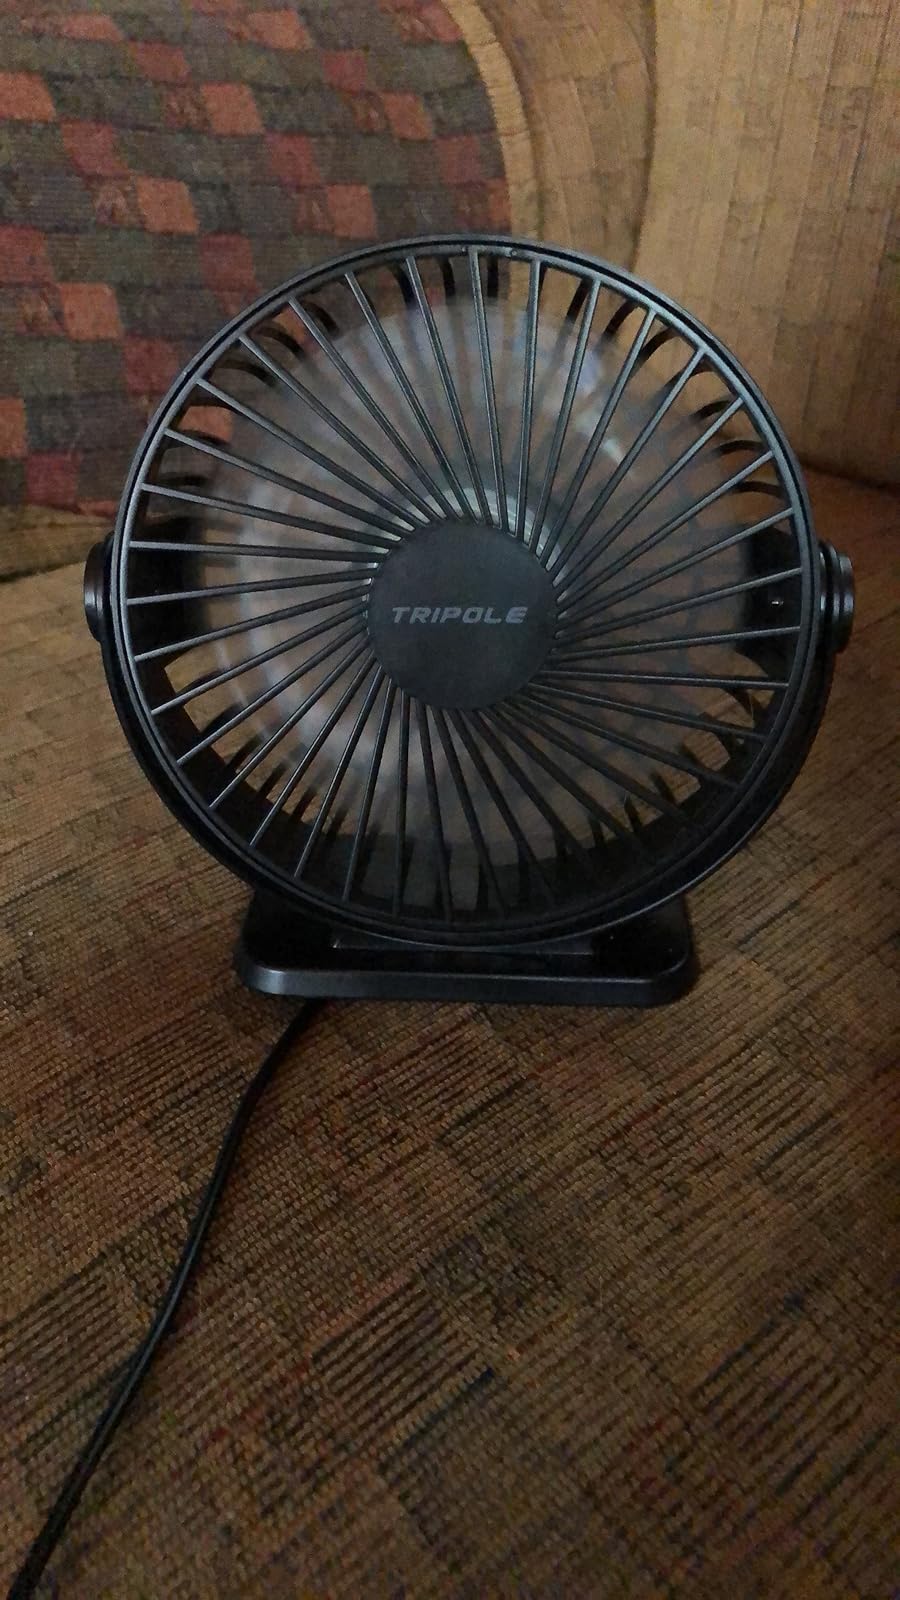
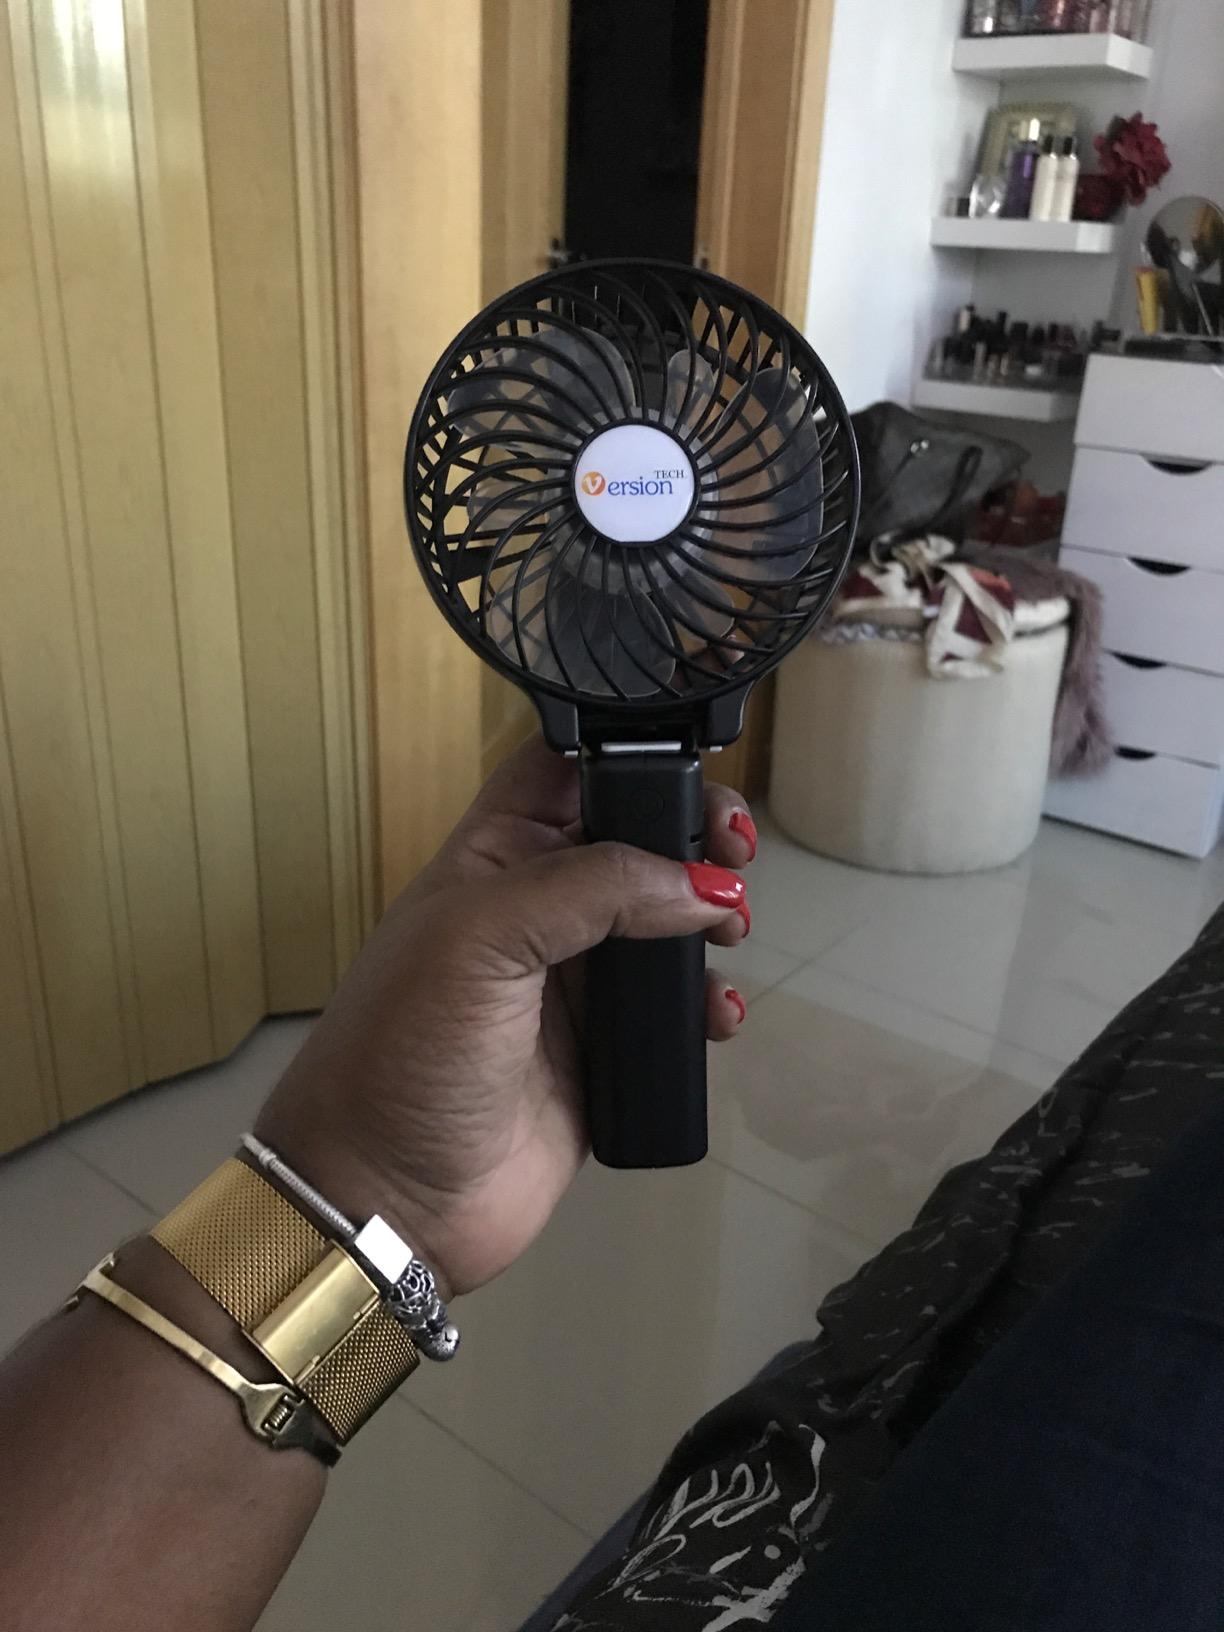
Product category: fan
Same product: no